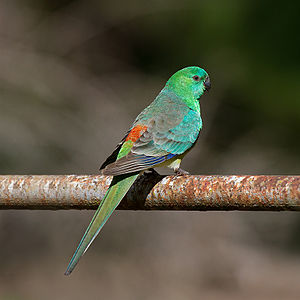
Sangparakit
Sangparakit er en papegøje, der lever i det østlige Australien.